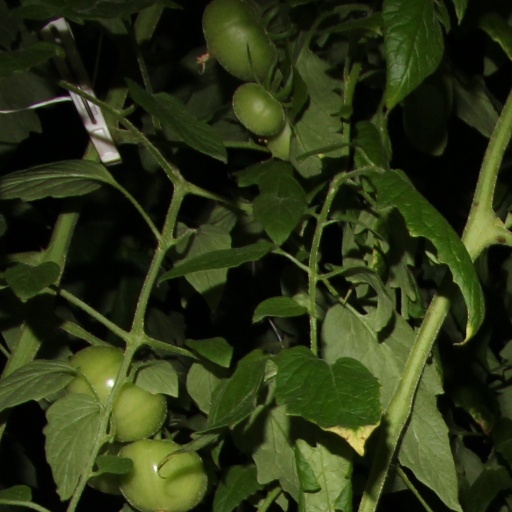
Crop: tomato